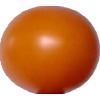
Label: tomato_cherry_orange